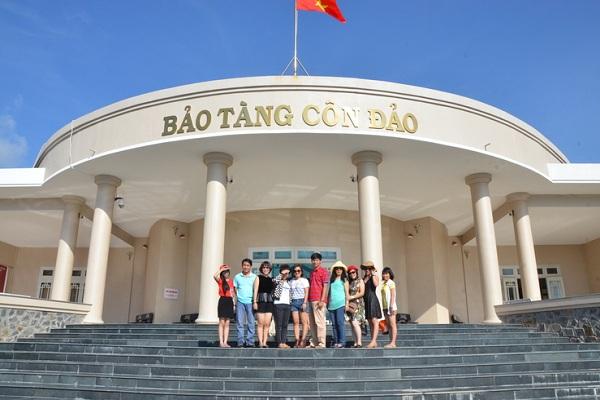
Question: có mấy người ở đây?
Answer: có mười người ở đây